Answer in natural language. Considering the relative positions, where is green decagon houseplant with respect to blue square wall painting? Choose between the following options: right or left
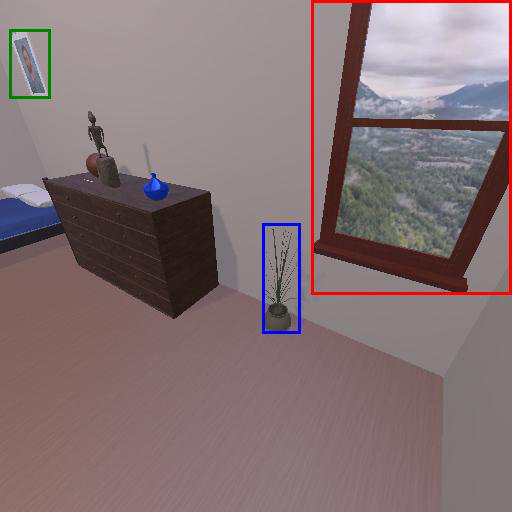
<answer>right</answer>